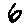
Label: 6